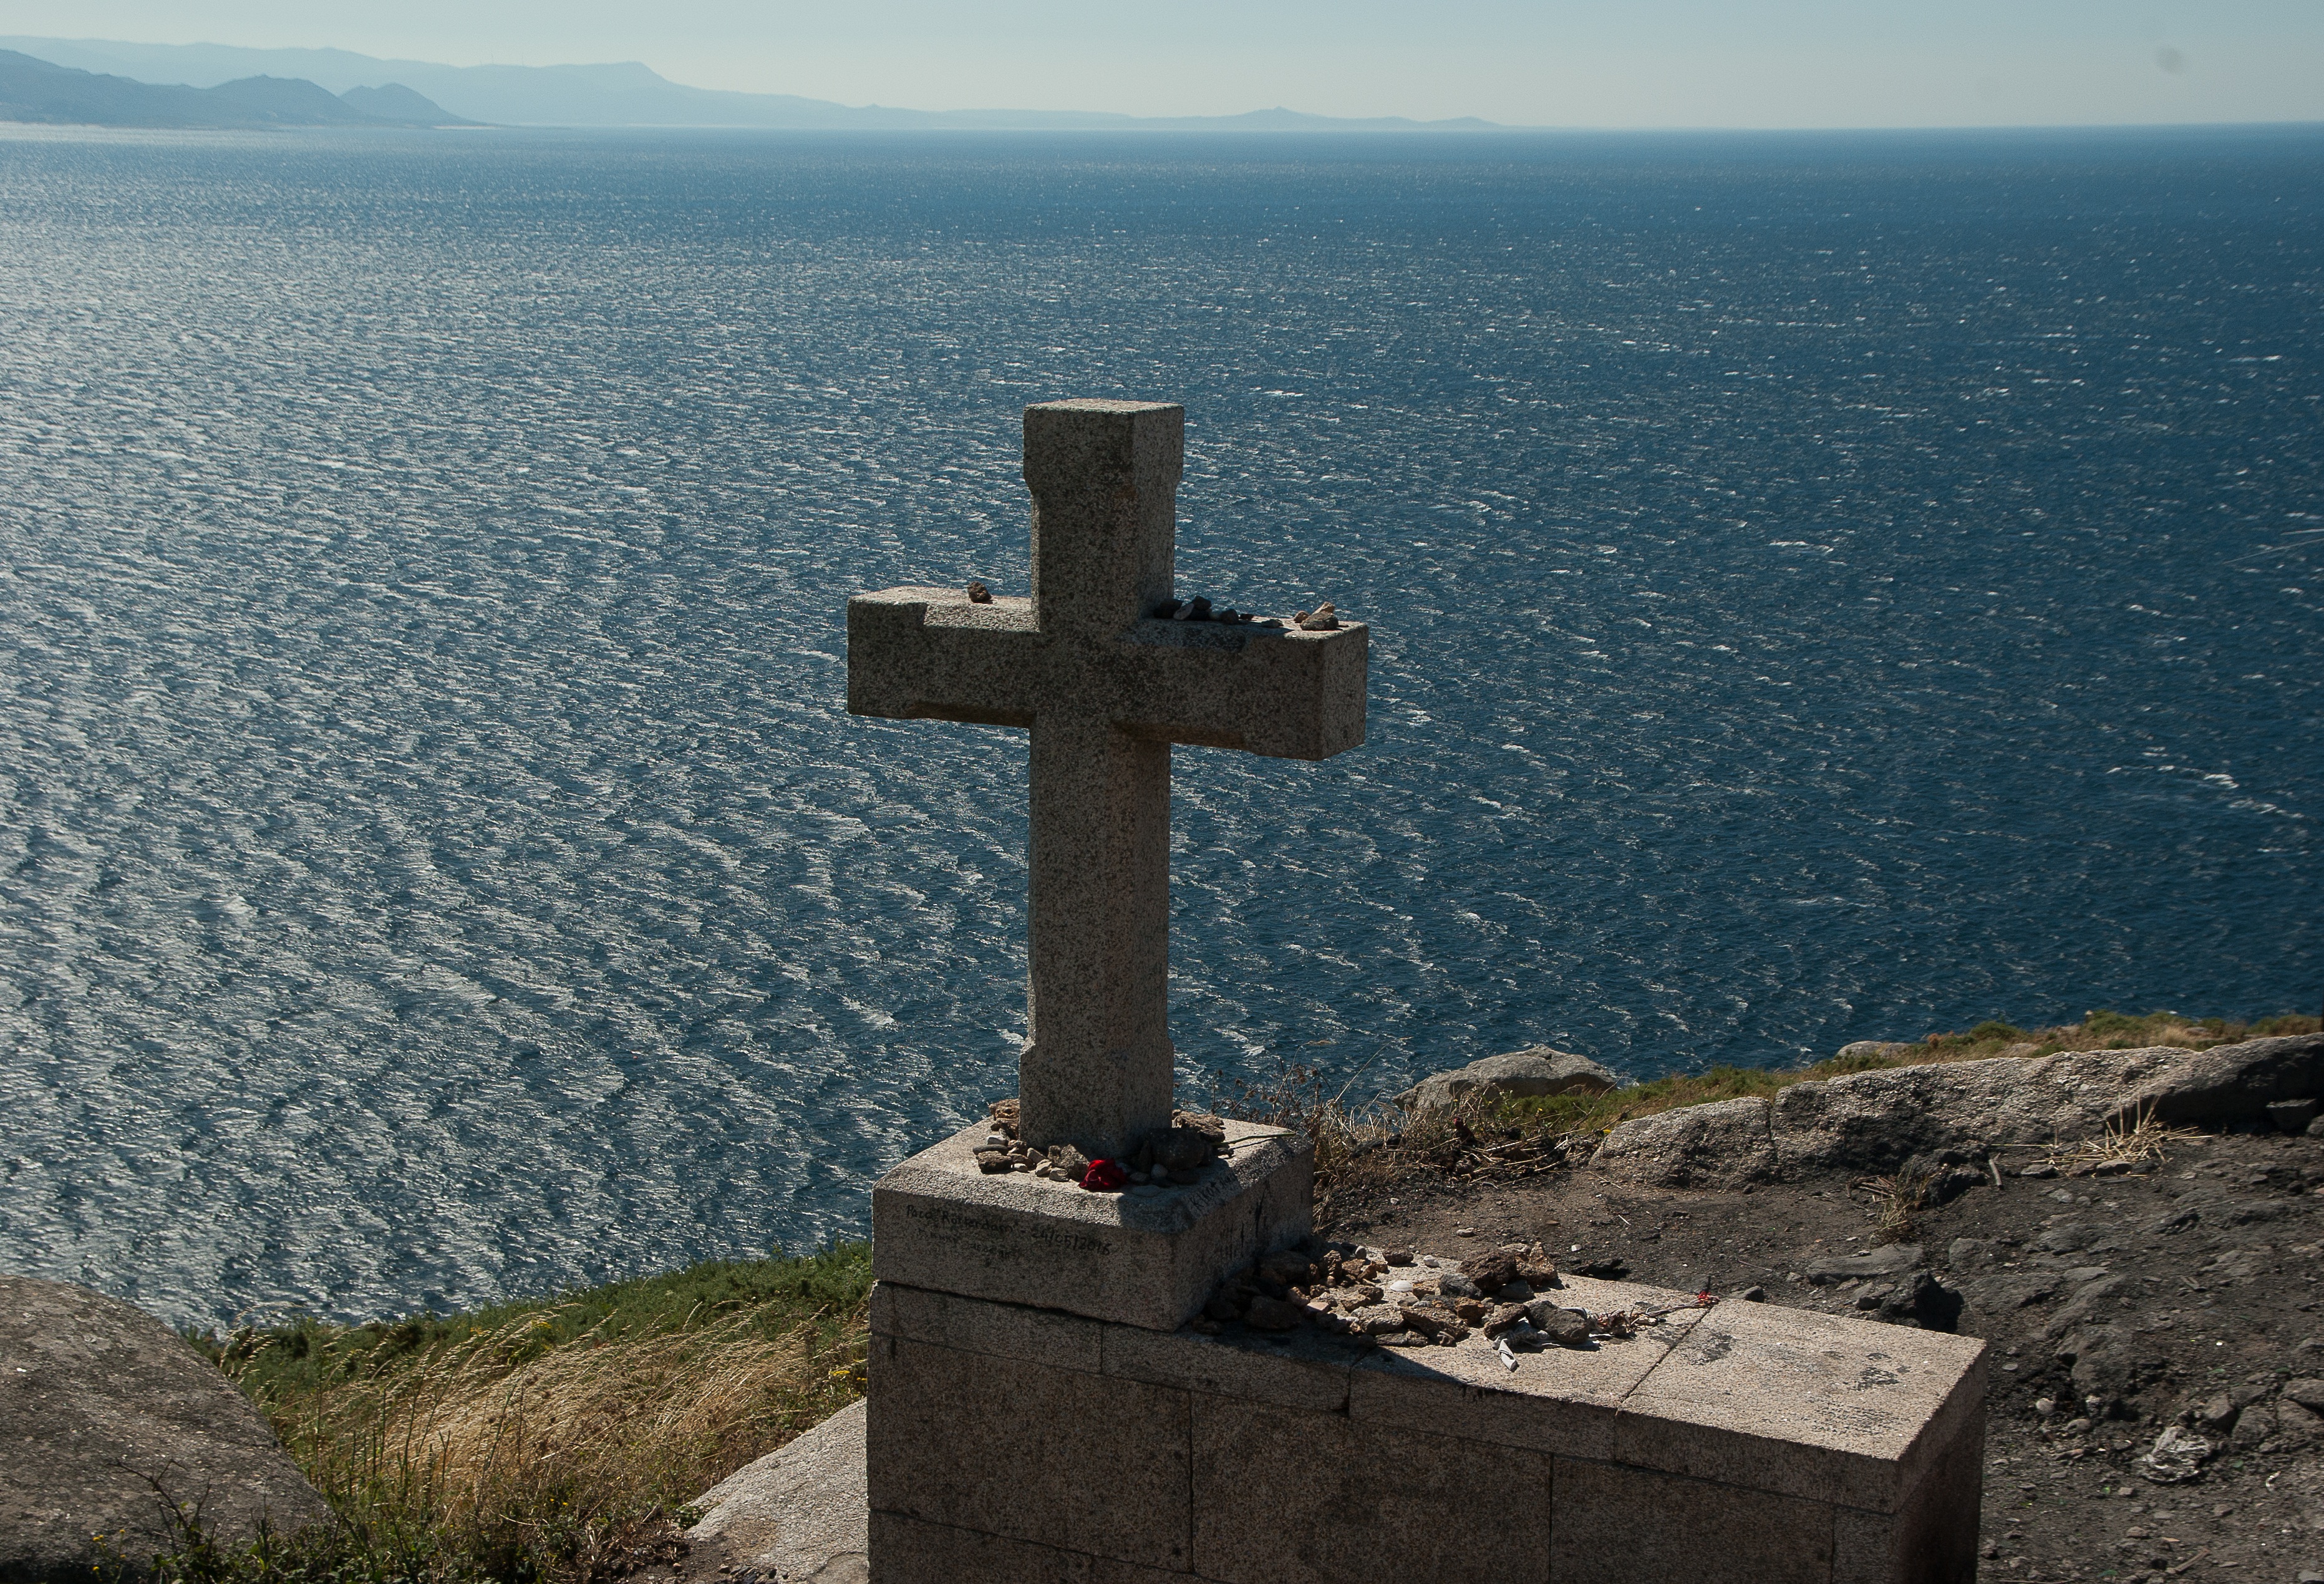
sea, coast, rock, ocean, mountain, tower, cross, terrain, spain, galicia, cape finisterre, santiago de compostela